Portuguese architecture

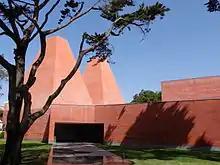
Casa das Histórias Paula Rego, Portuguese Riviera; designed by Eduardo Souto de Moura, 2000

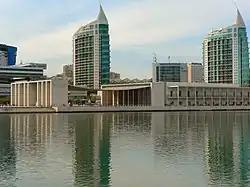
Parque das Nações, Lisbon

Cast-iron architecture, known simply as iron architecture in Portuguese ("arquitetura de ferro"), largely began to manifest during the last quarter of the 19th century. While revolutionary in regards to technical advancement, structural integrity, and other engineering feats, the stylistic trends of iron architecture were almost completely based in historicism and revival styles.